Battle of al-Qadisiyyah

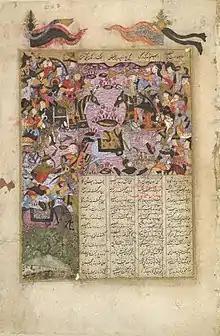
Depiction of the battle from a manuscript of the Persian epic "Shahnameh", 1614

The Battle of al-Qadisiyyah took place between the armies of the Rashidun Caliphate and the Sasanian Empire in November 636. It resulted in a decisive victory for the Rashidun army and is considered to be one of the most significant engagements of the Muslim conquest of Persia, and thereby of the early Muslim conquests as a whole. After losing al-Qadisiyyah, the Sasanian army was left unable to defend against the Rashidun siege of Ctesiphon, thus being forced to retreat from all of Mesopotamia. This development enabled further Rashidun offensives into the Persian mainland and culminated in the Sasanian Empire's annexation by 651.